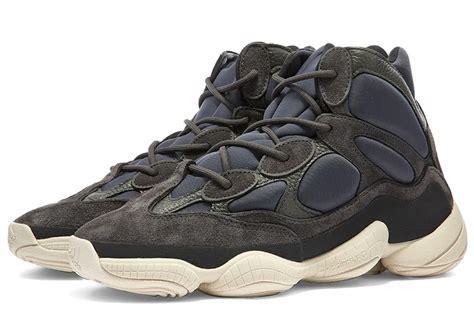
Brand: Adidas
Model: Yeezy 500